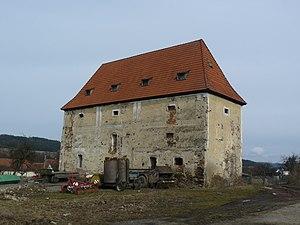
Budkov est une commune du district de Prachatice, dans la région de Bohême-du-Sud, en République tchèque. Sa population s'élevait à 93 habitants en 2018.